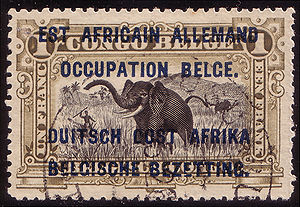
Ruanda-Urundi / Historie
Frimærke fra Belgisk Congo, med stempling for den belgiske okkupation i 1916.
Ruanda-Urundi var et belgisk suzerinat fra 1916 til 1924, et klasse B mandatområde under Folkeforbundet fra 1924 til 1945 og derefter et tilsynsområde under FN frem til 1962, da det blev de uafhængige stater Rwanda og Burundi.